Aerospace Defense Command

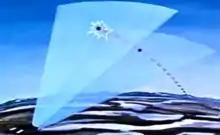
ADC squadrons at Thule Site J and Clear AFS used each AN/FPS-50 to sweep 2 radar beams each ~1° in azimuth x 3.5° elevation (illustrated much less thick). Azimuth sweeping created a "Lower Fan" centered at 3.5° elevation and "Upper Fan" at 7° (both illustrated much higher) with "revisit time of 2 sec" for ICBM detection.

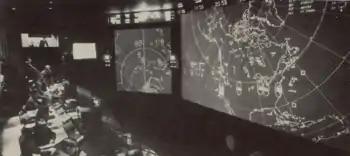
The "war room" of the Chidlaw Building's Combined Operations Center took over command center operations in 1963 from the nearby Ent AFB "main battle control center" (screens show missile impact ellipses for an exercise.)

From 1 September 1954 until 1975, ADC was a component of the unified Continental Air Defense Command (CONAD) along with the Army's ARAACOM (1957 ARADCOM) and until 1965, the Navy's NAVFORCONAD. The USAF as the executive CONAD agent initially used ADC's: